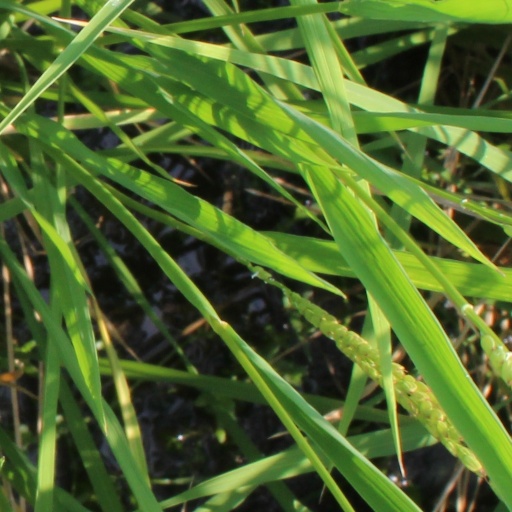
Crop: rice